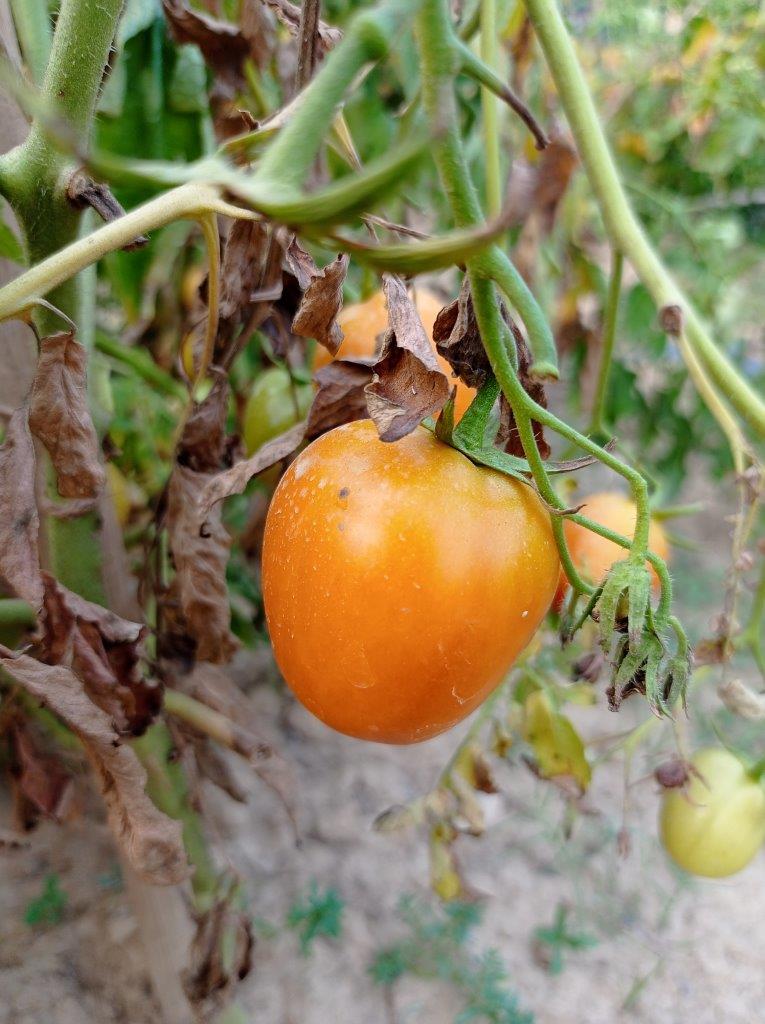
Maturity: Mature